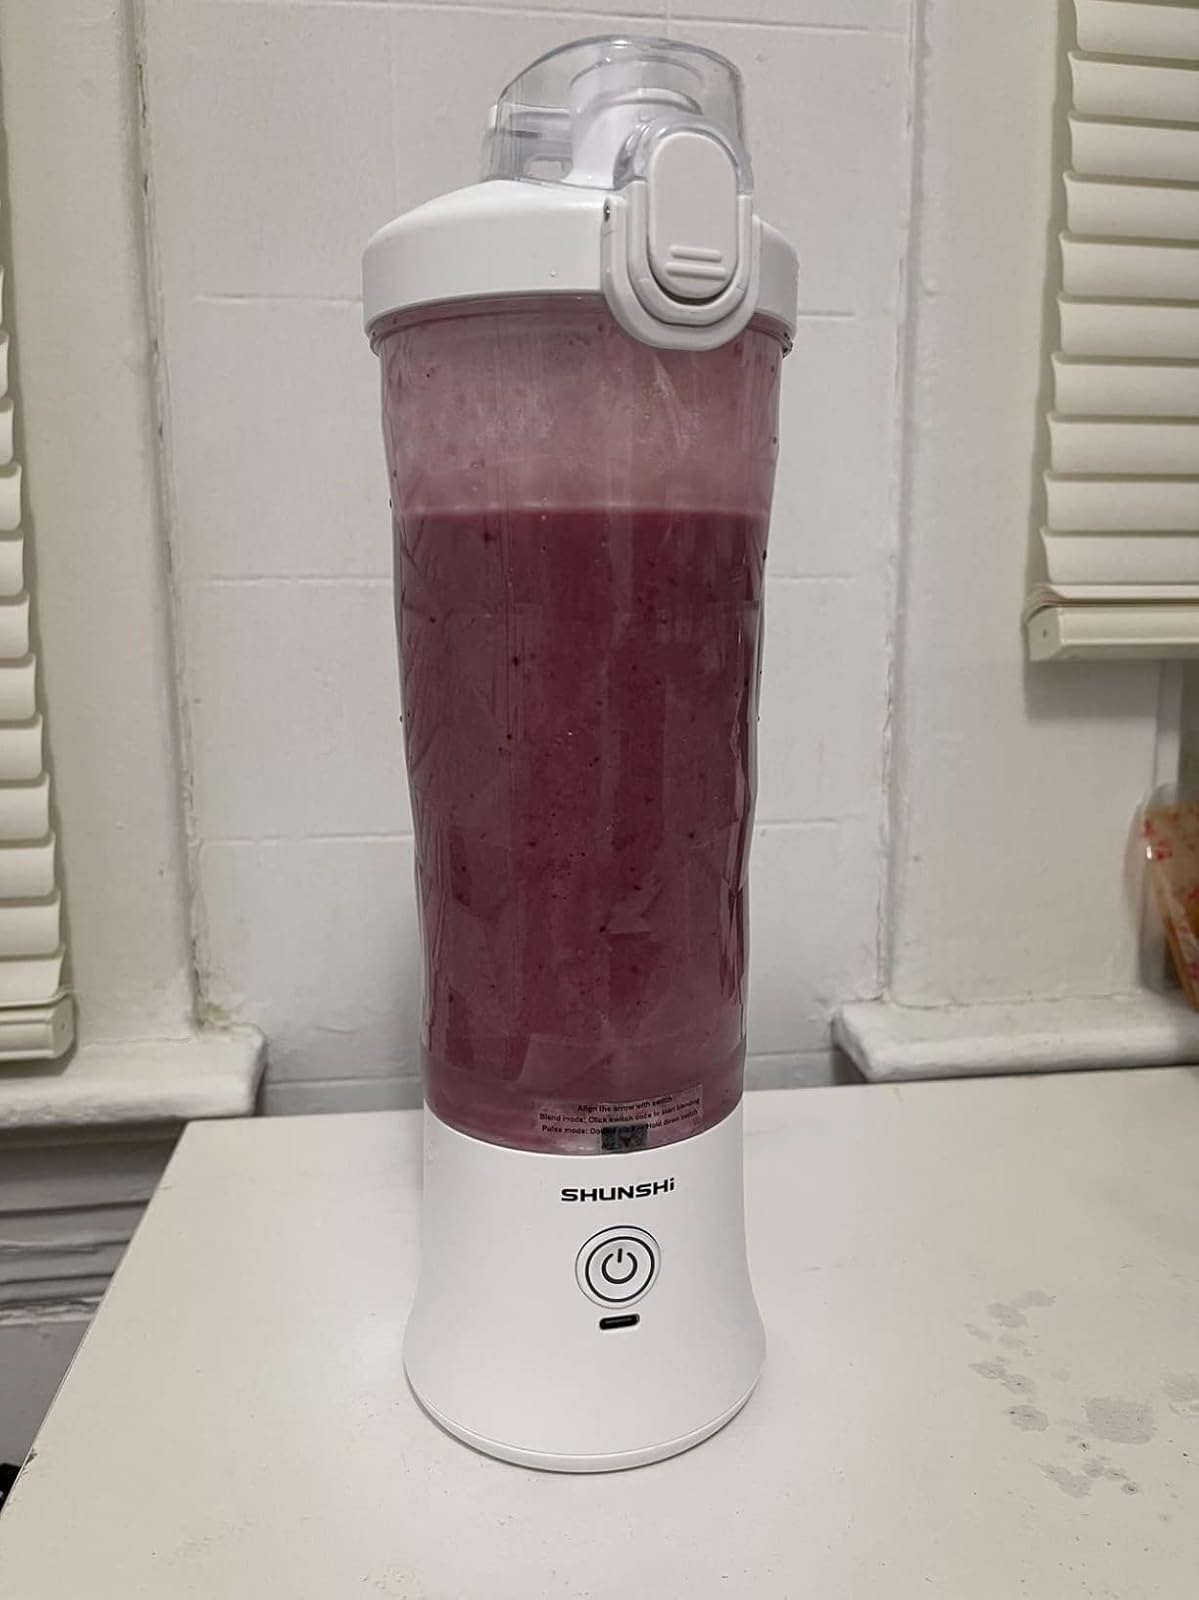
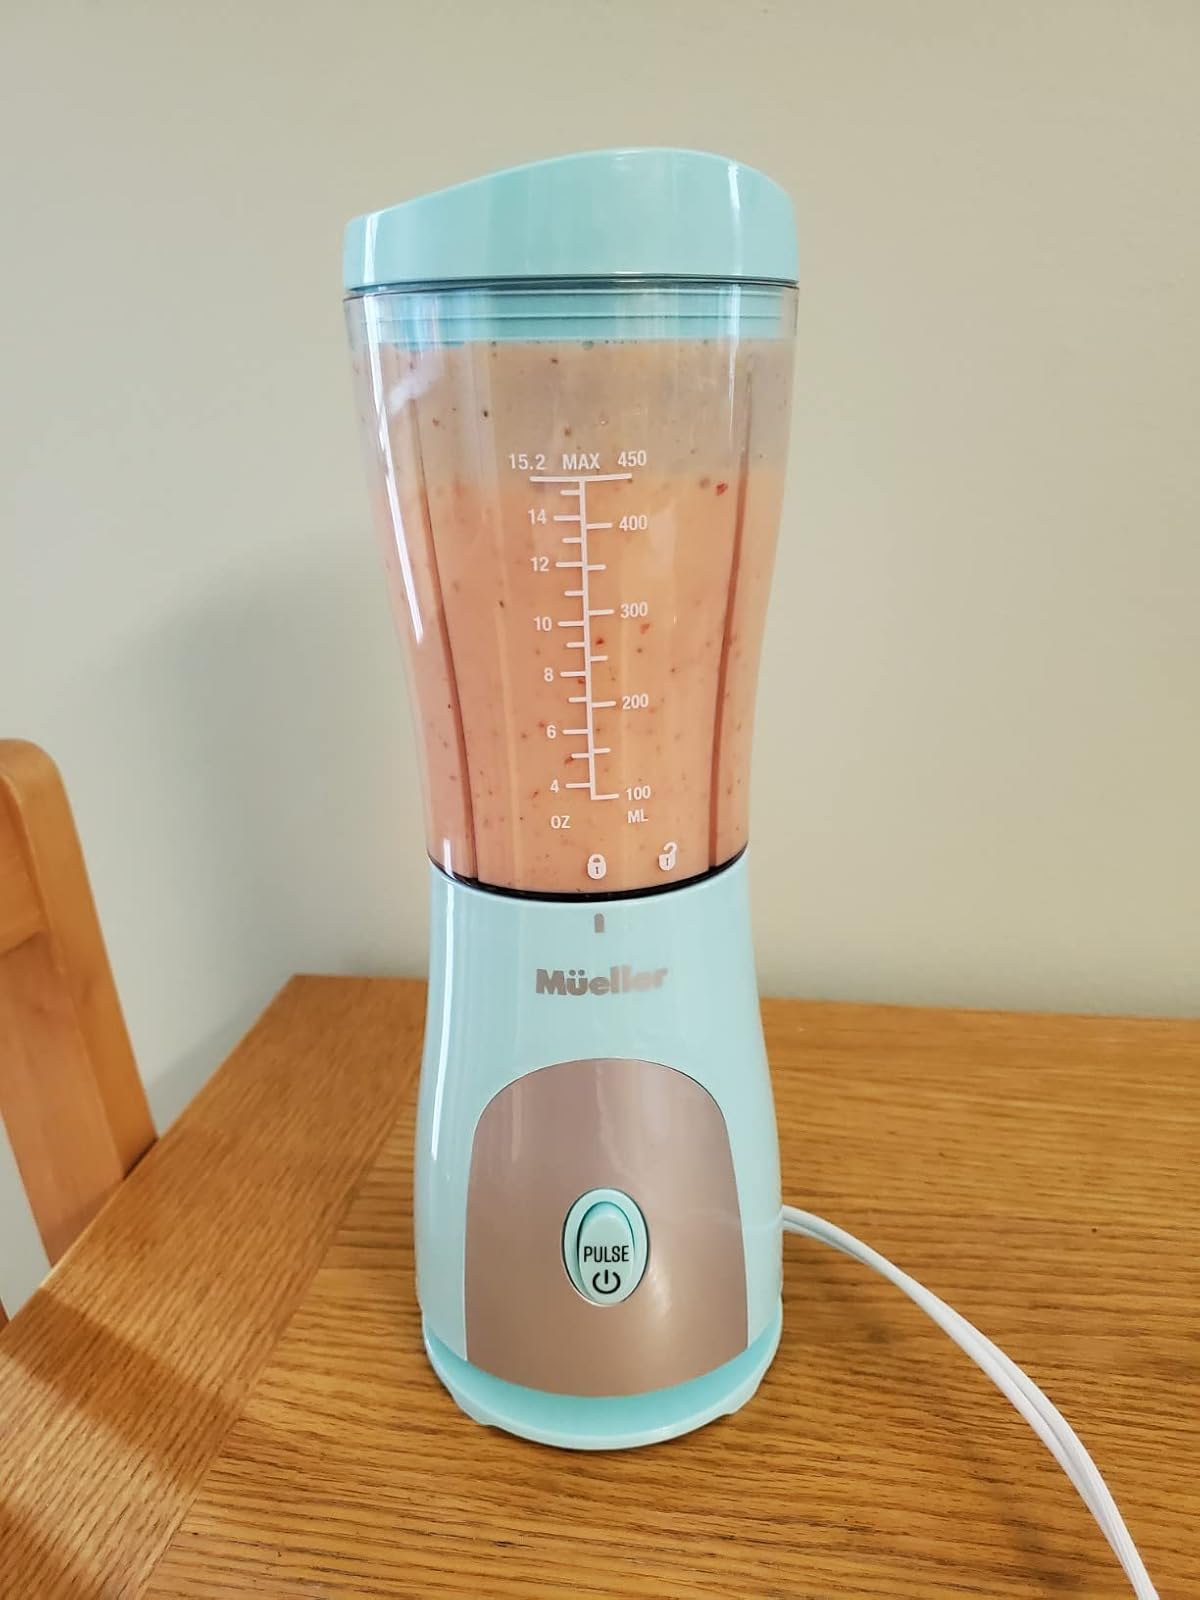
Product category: items_blender
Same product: no